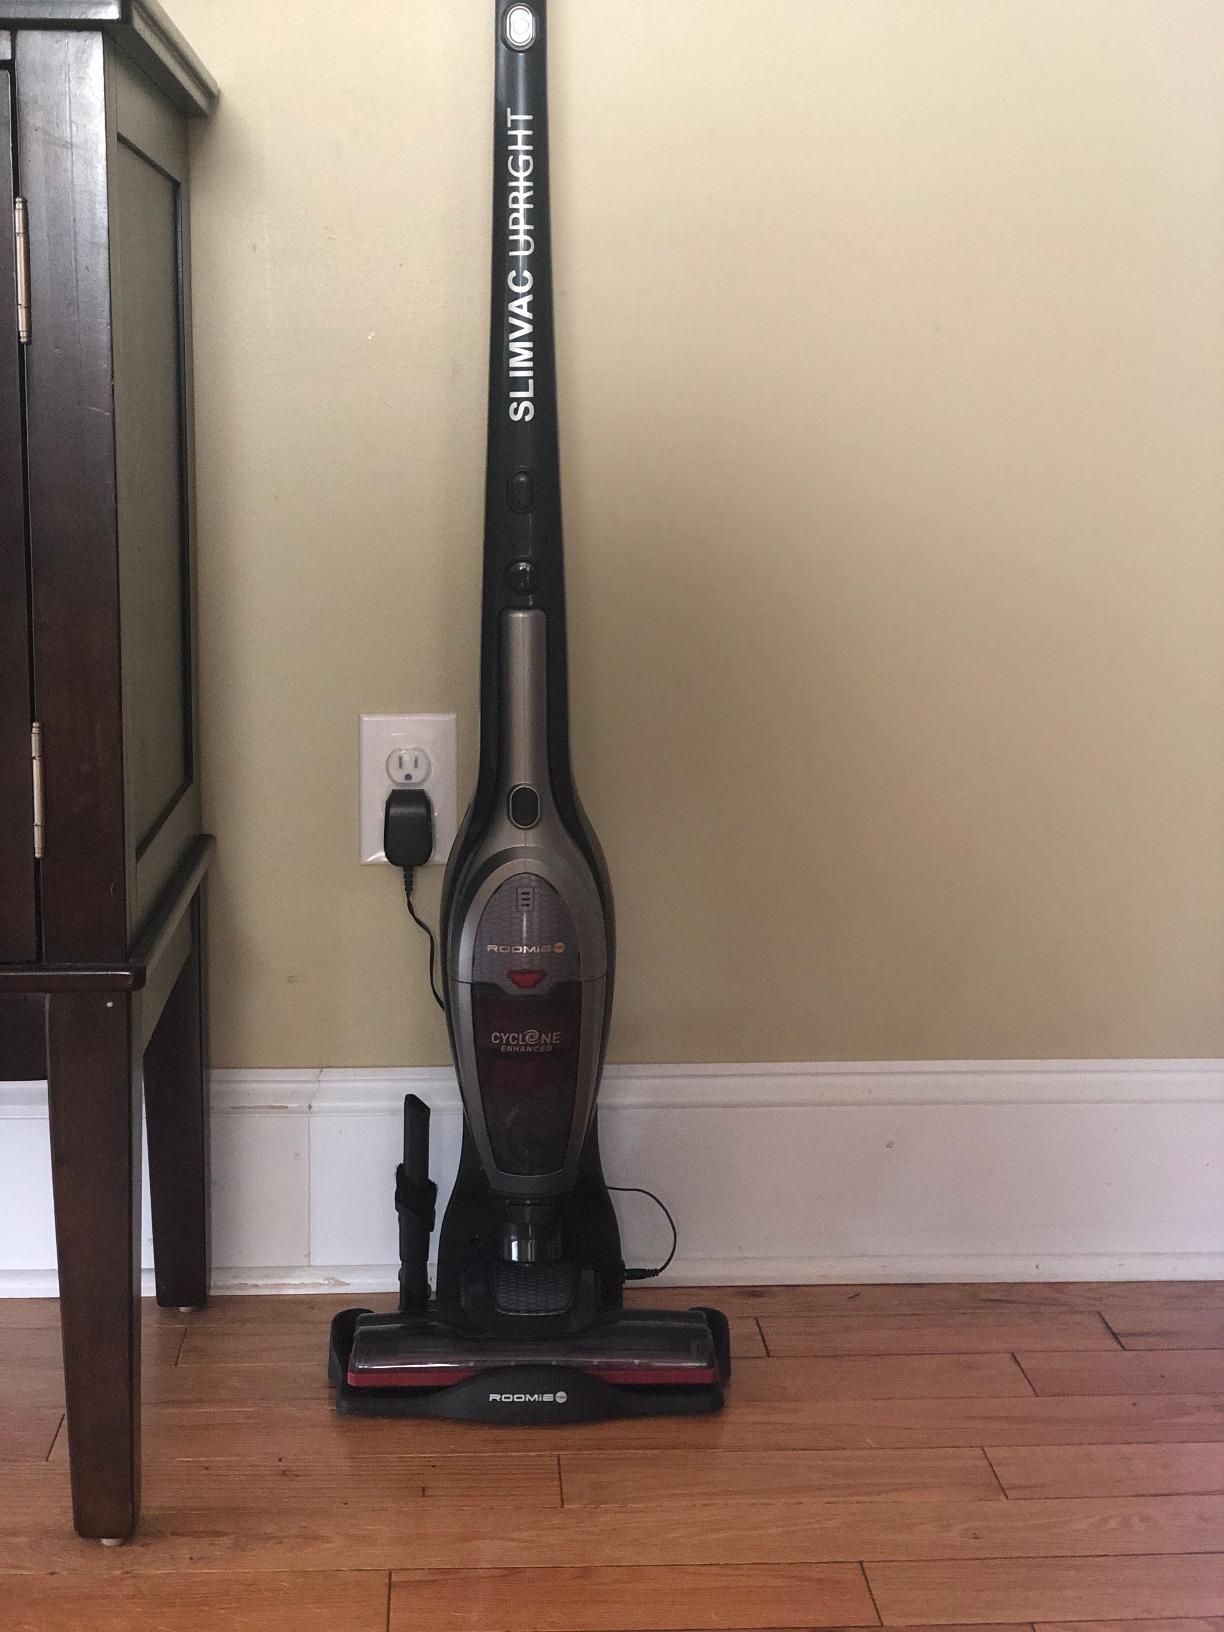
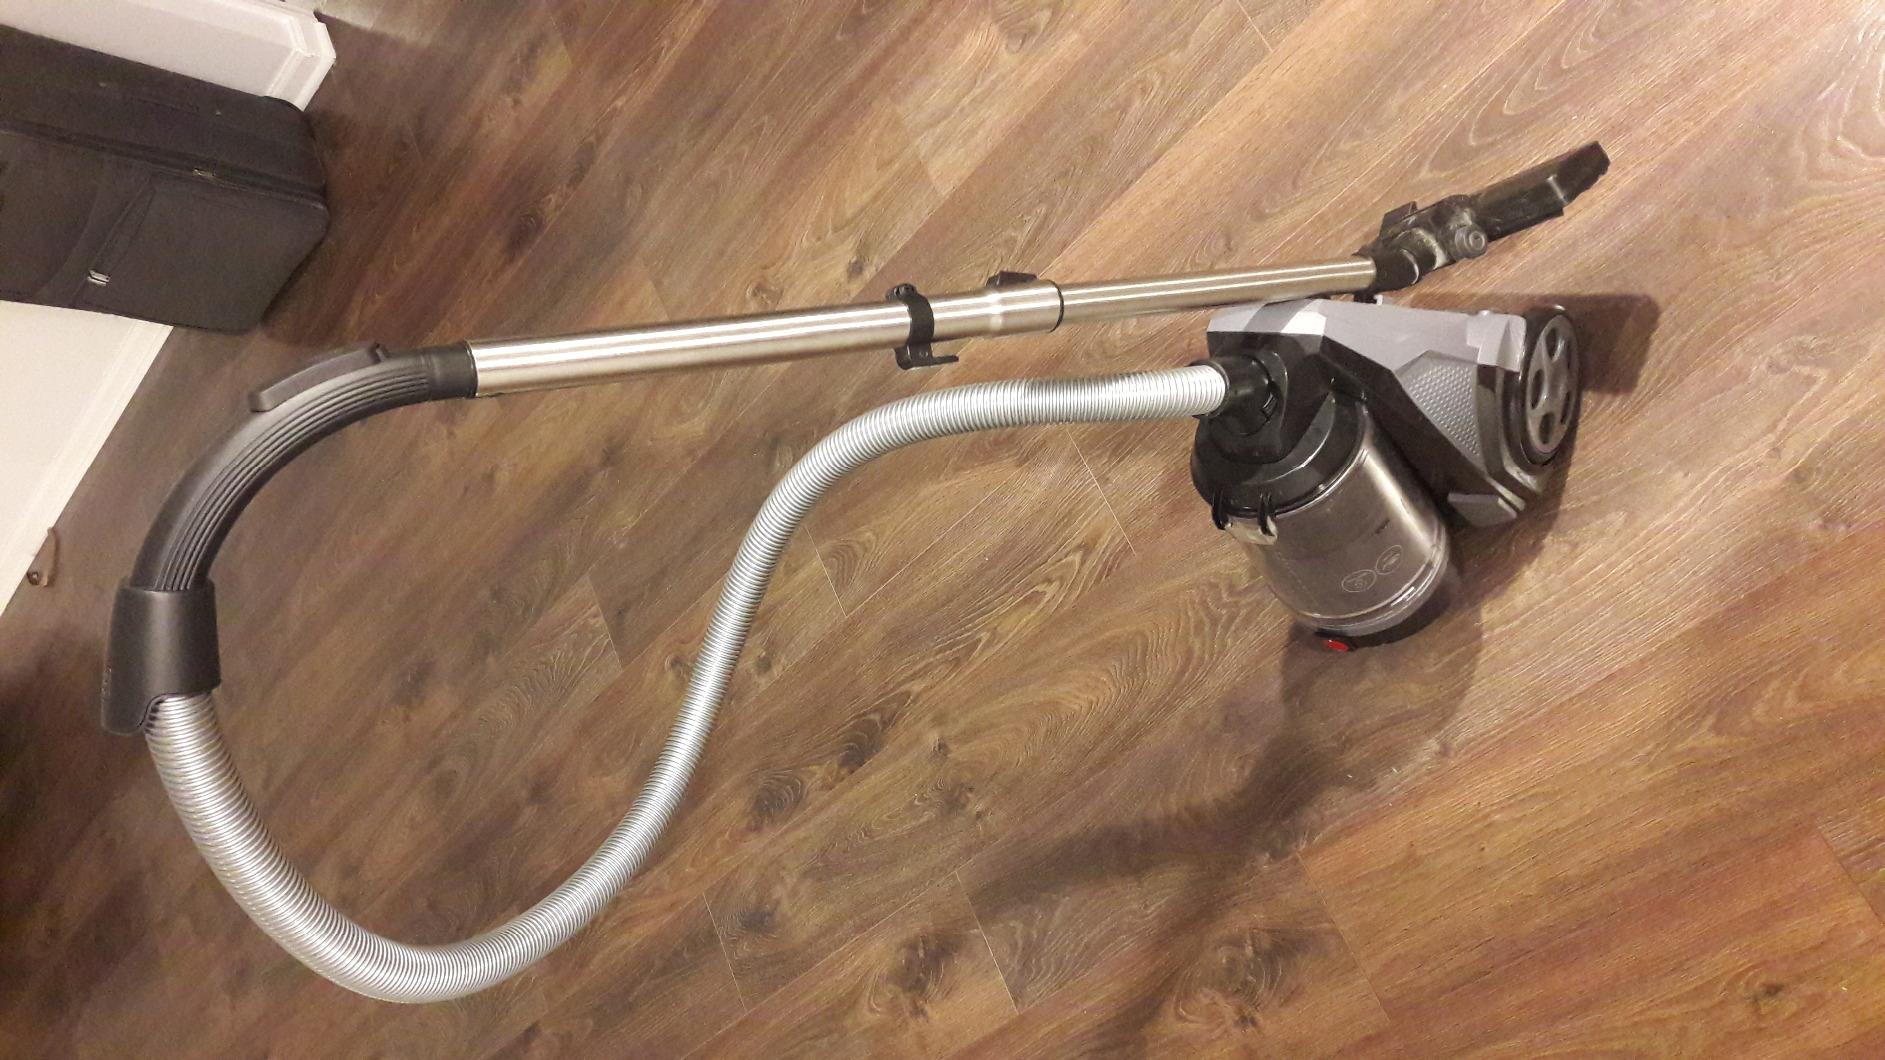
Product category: items_vacuum
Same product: no